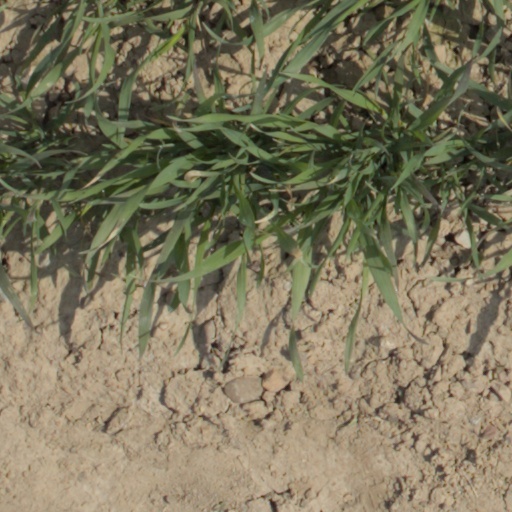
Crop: wheat